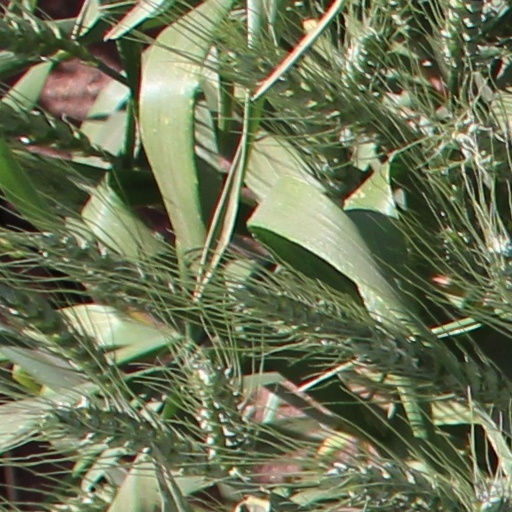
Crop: wheat